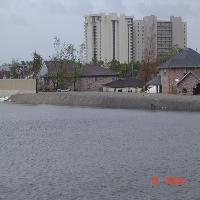
Weather: cloudy or overcast